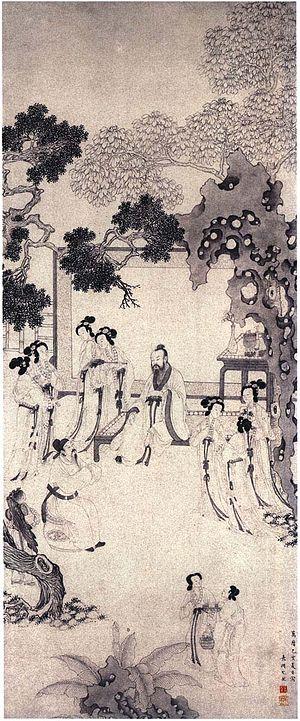
La Biographie du chevalier à la barbe frisée est un récit en langue classique, de type wuxia de Du Guangting, écrivain taoïste.